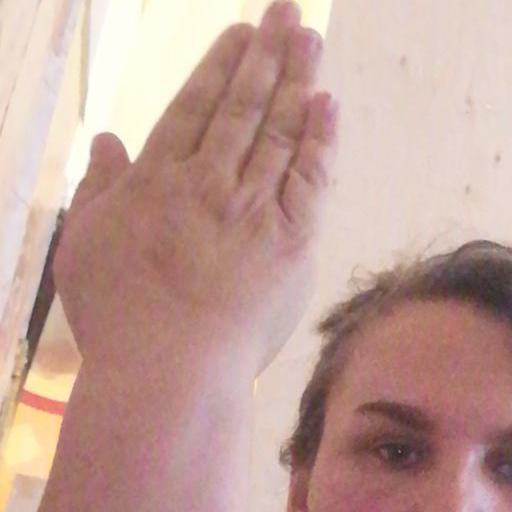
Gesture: stop_inverted